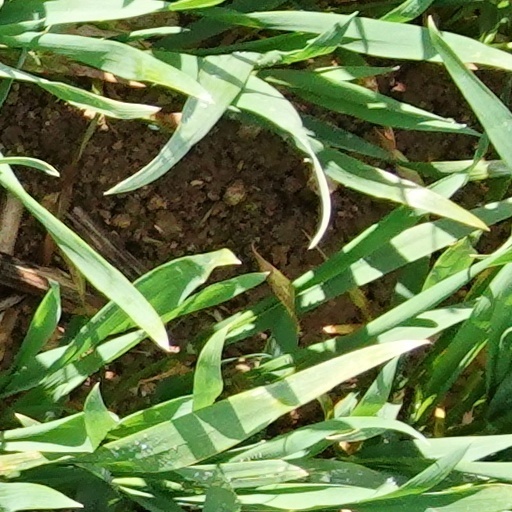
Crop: wheat